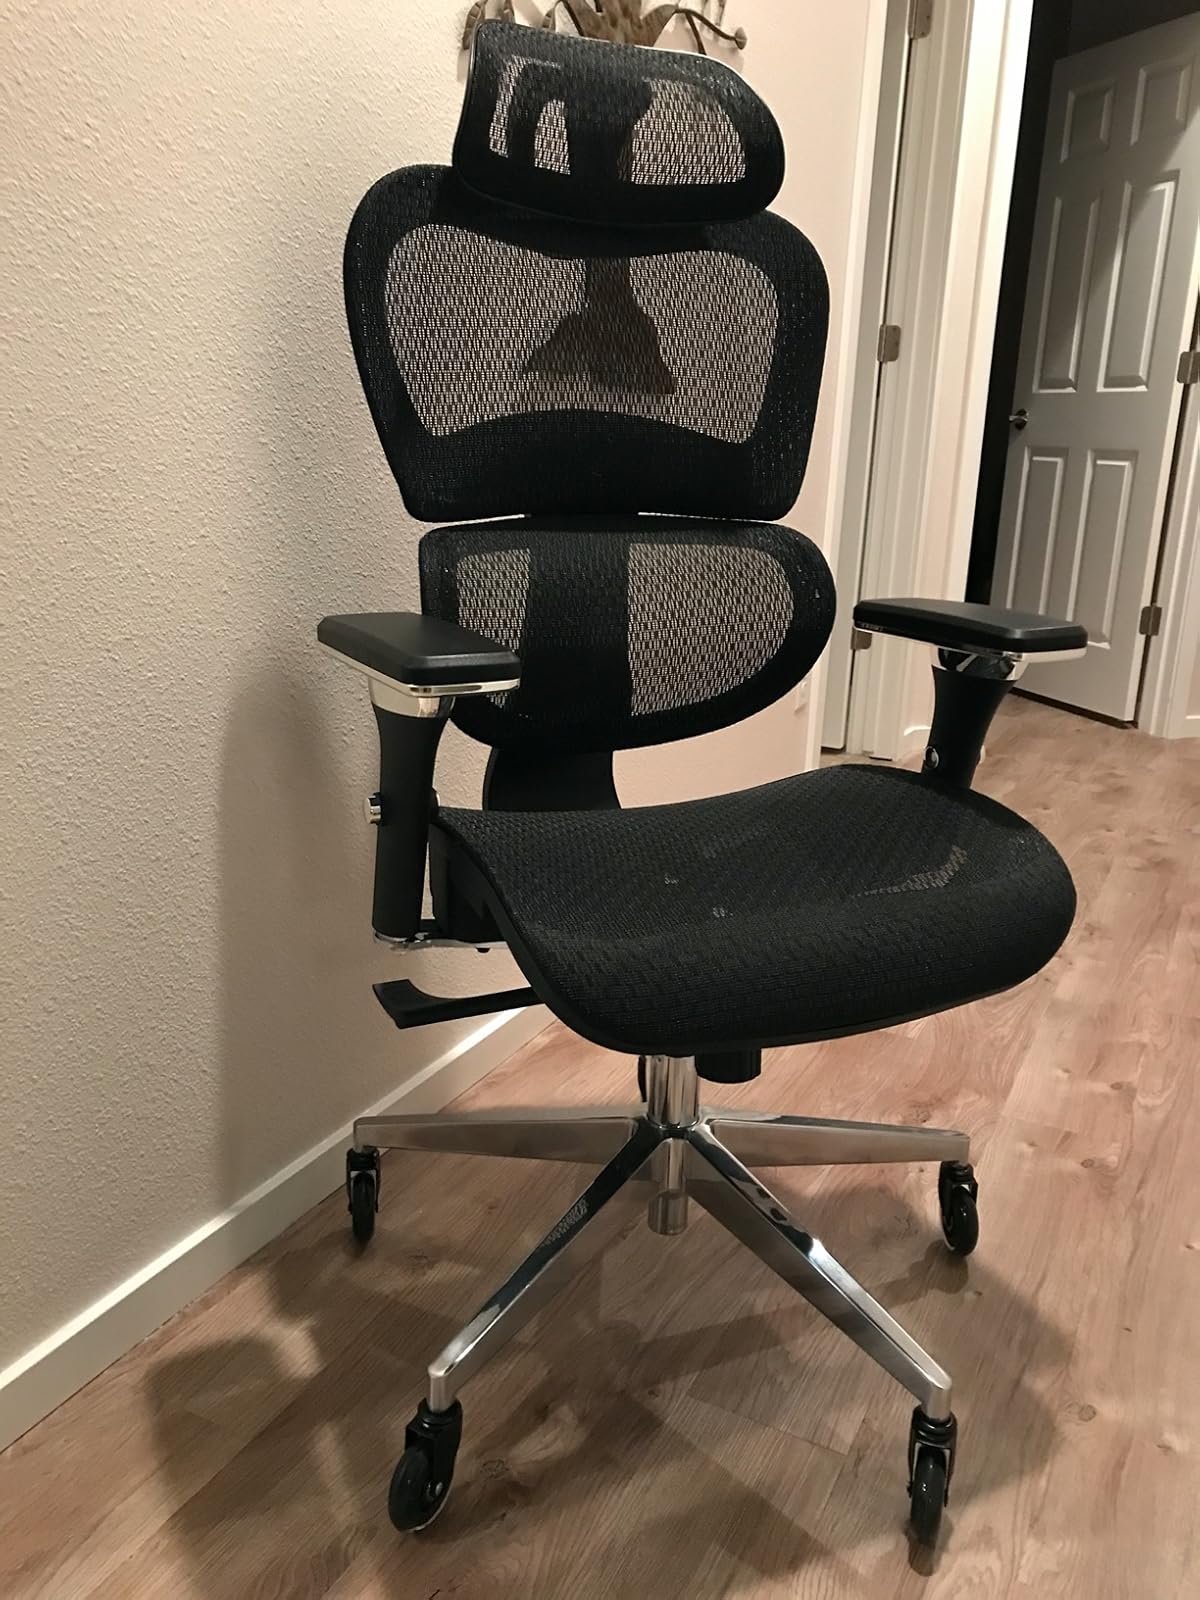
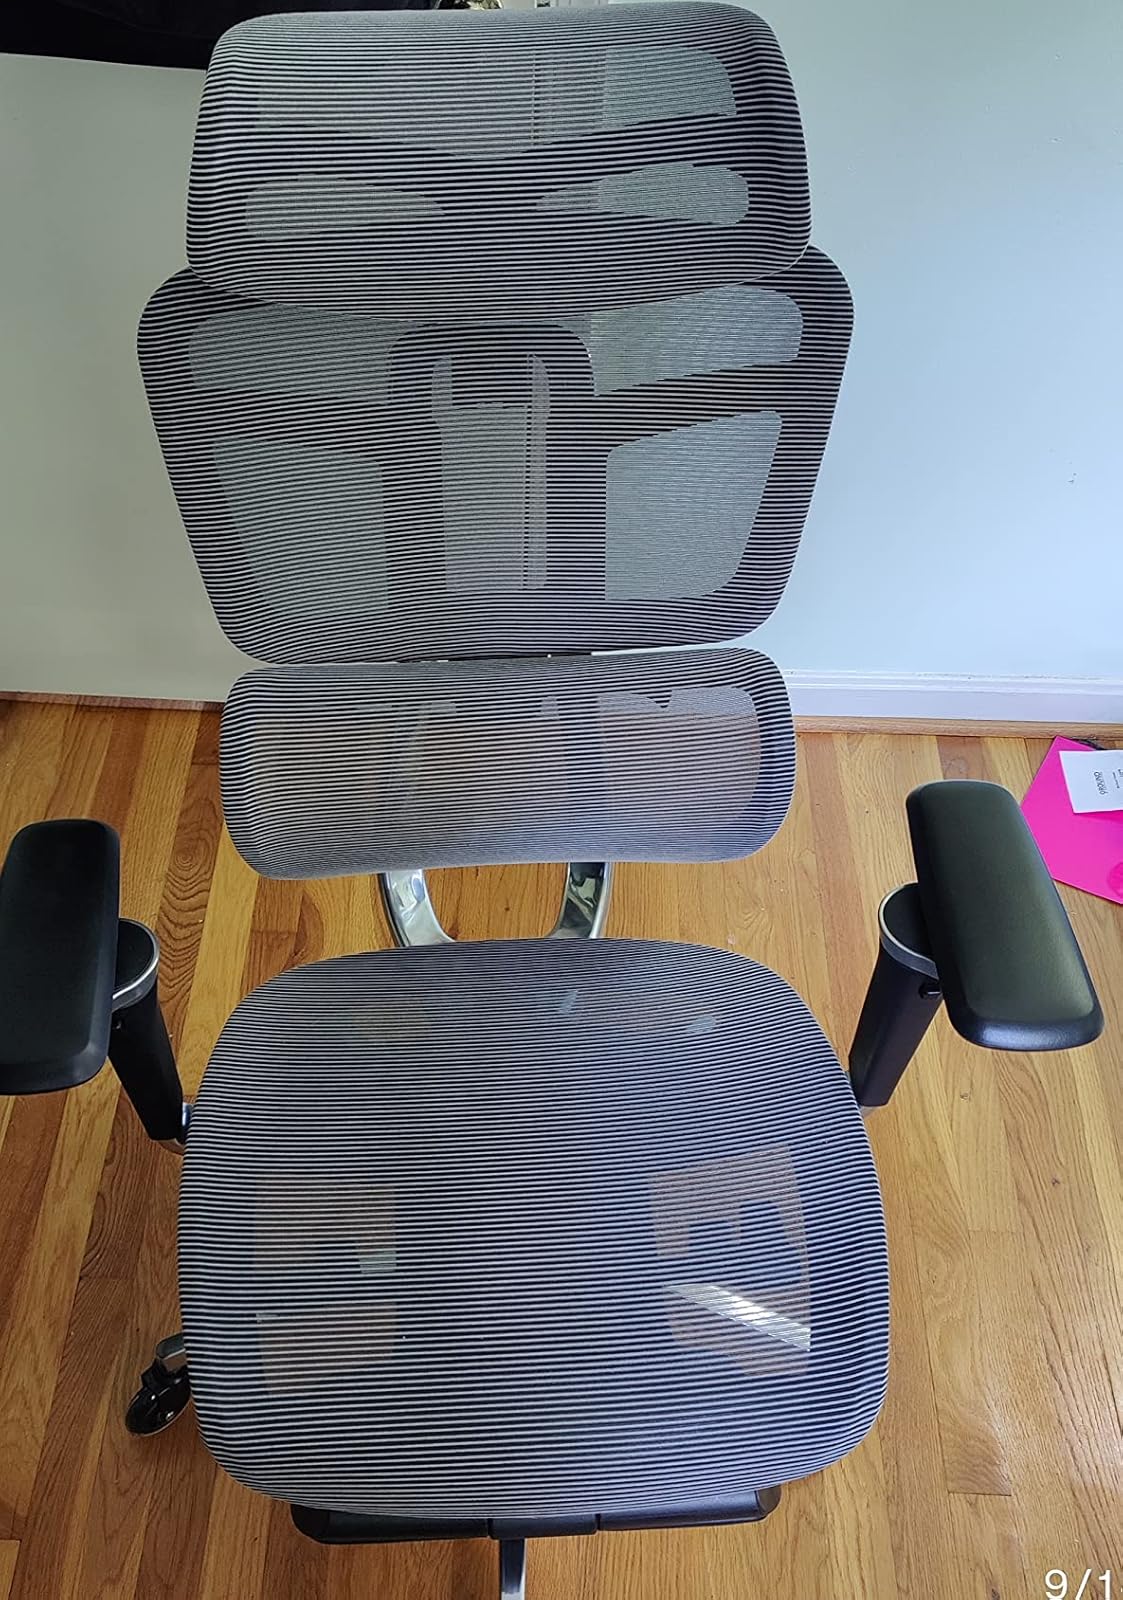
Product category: items_chair
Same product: no